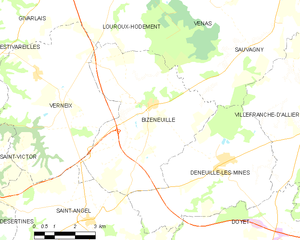
Carte des communes françaises: Bizeneuille